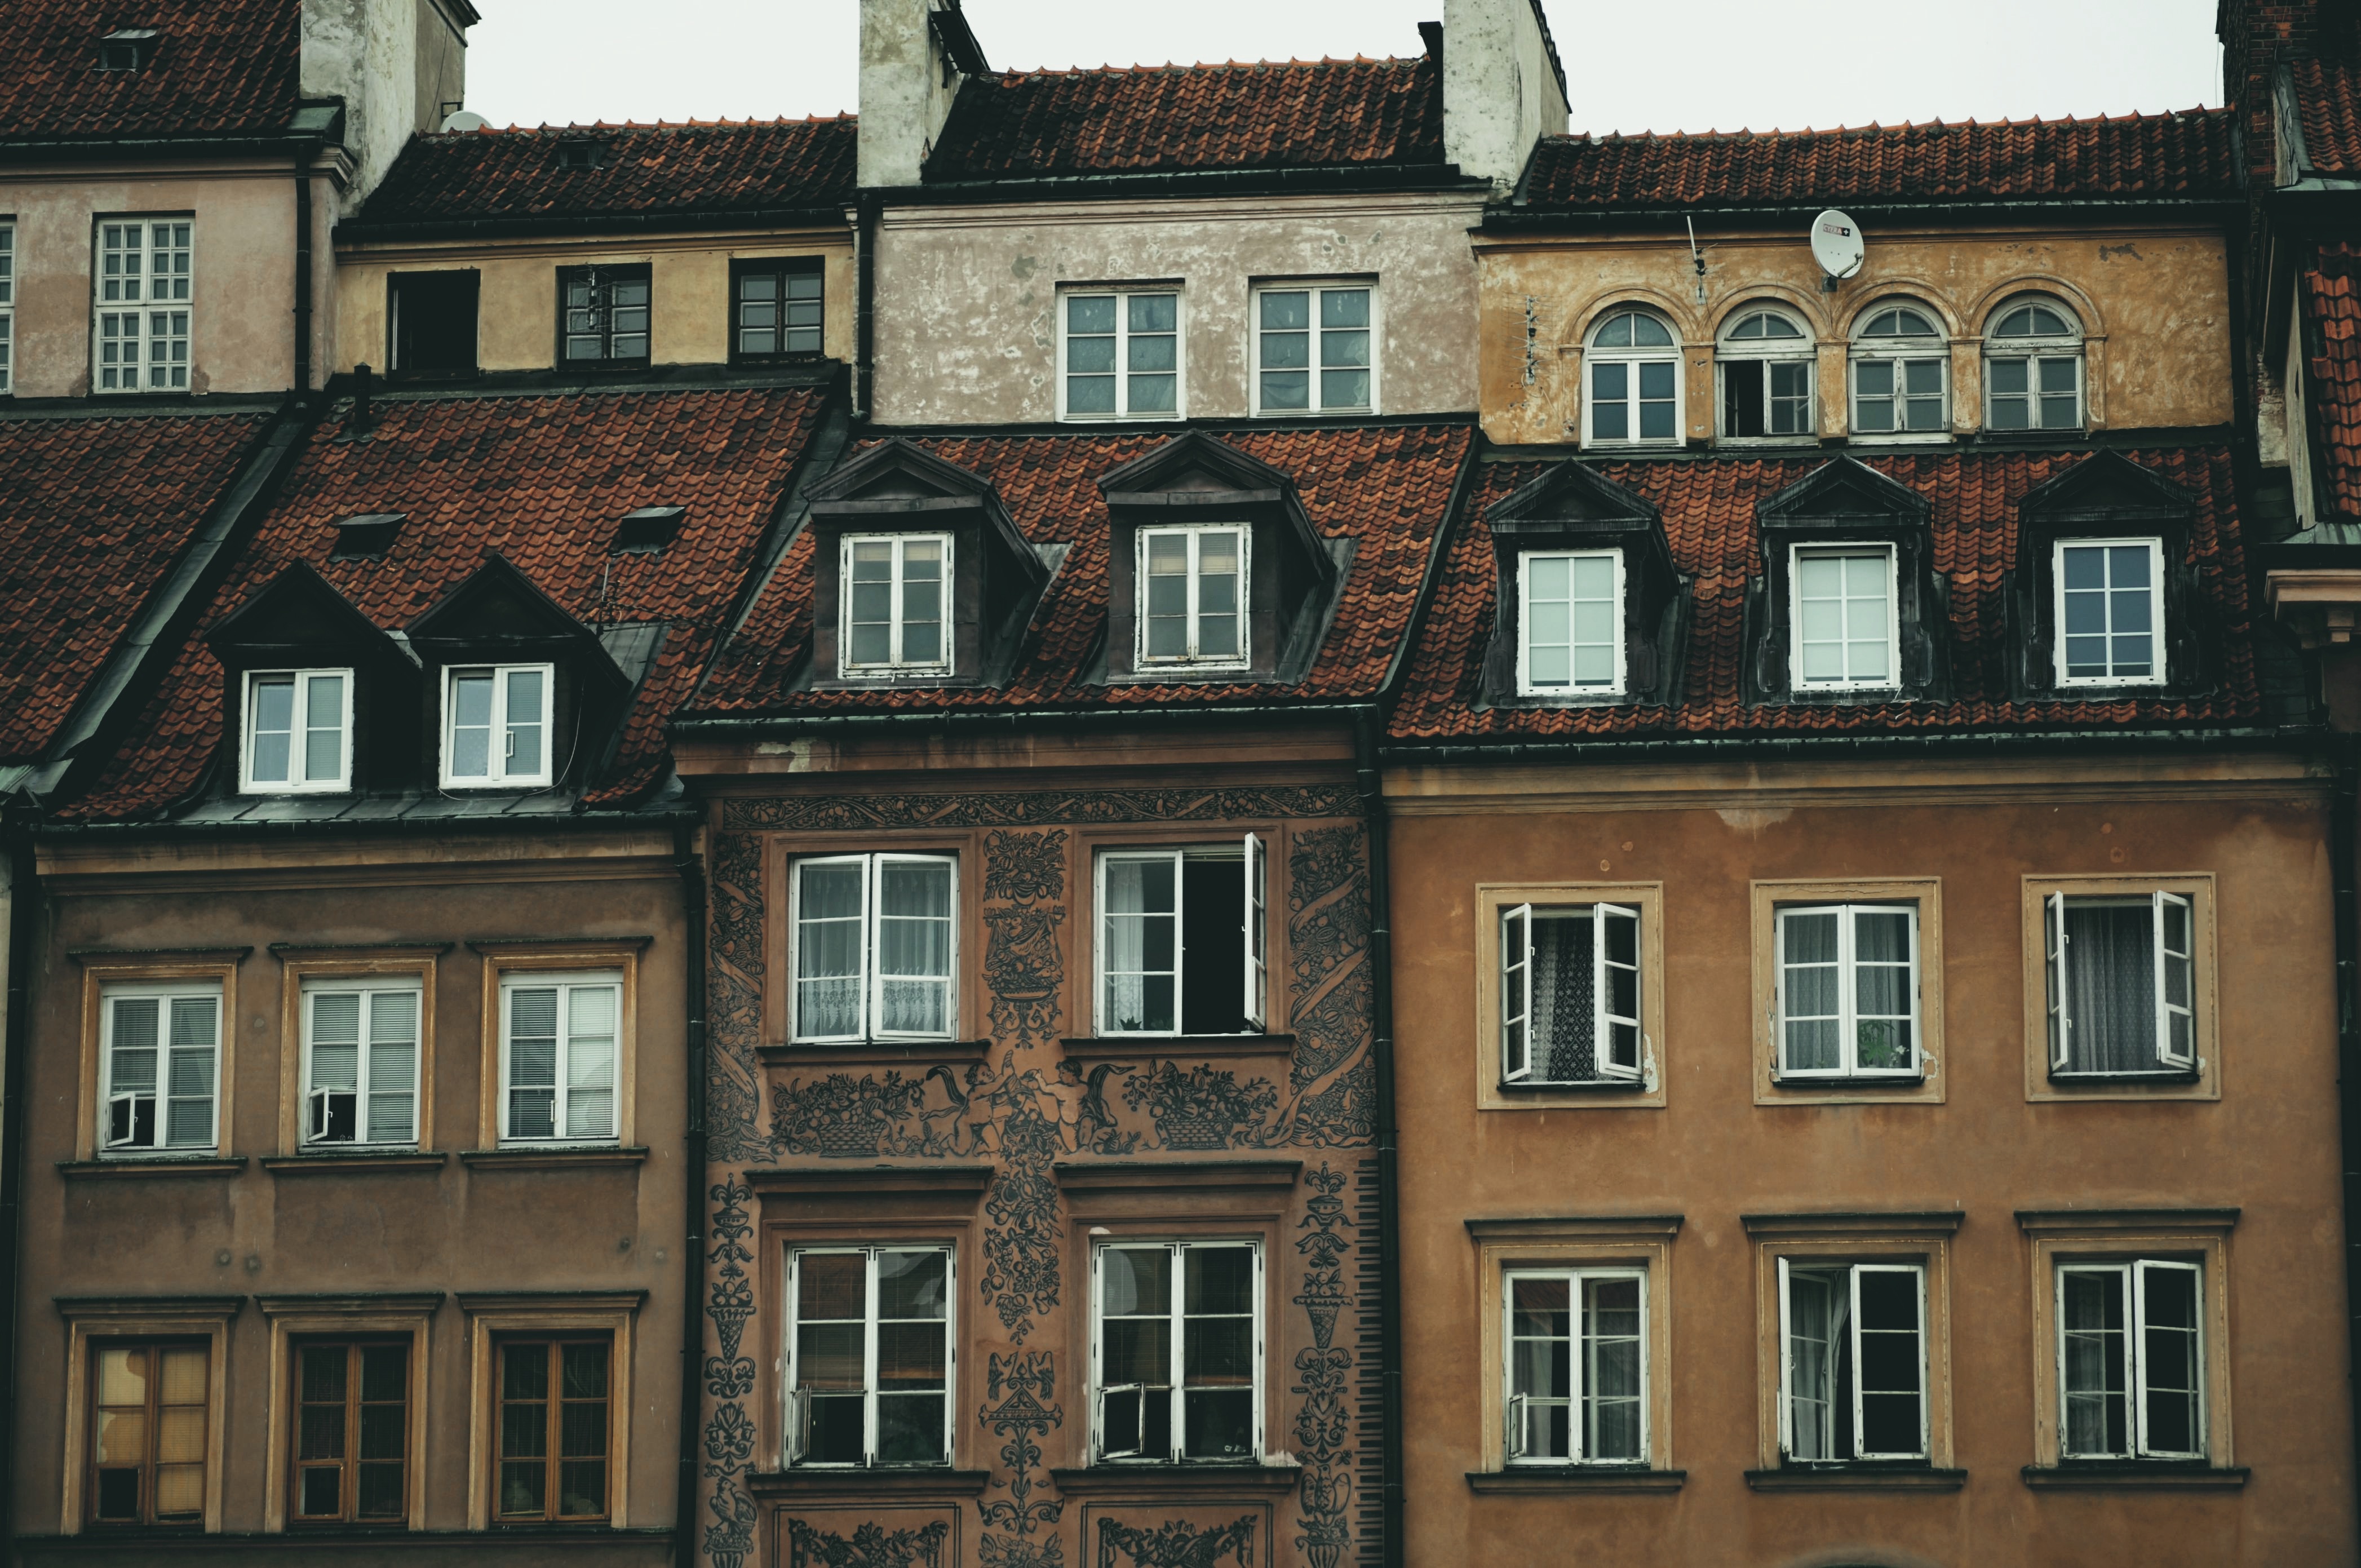
architecture, vintage, house, window, town, roof, building, city, home, downtown, facade, property, exterior, brick, apartment, buildings, windows, estate, neighbourhood, gable, urban area